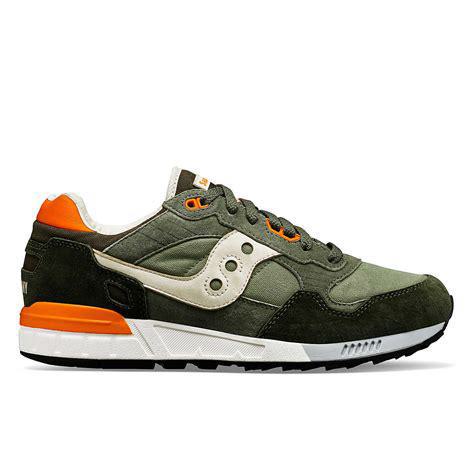
Brand: Saucony
Model: Shadow 5000